Getafe

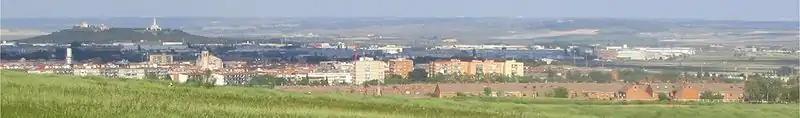
The central neighborhoods of Getafe, with the Cerro de los Ángeles as backdrop. The following are visible from left to right: the tower of town hall (a white tower), the Cathedral of Our Lady of Magdalena, and single family homes from the Sector III neighborhood. Photograph taken from Buenavista hill.

The major sport in Getafe, much like in the rest of Spain, is football. The local football team is the Getafe CF. On 19 June 2004, the team was promoted to the Spanish first division. On 23 June 2007, the team reached the finals of the , which were held in the area. In 2015 the team was relegated to second division, but it was promoted again the following year, remaining in the first division since then.